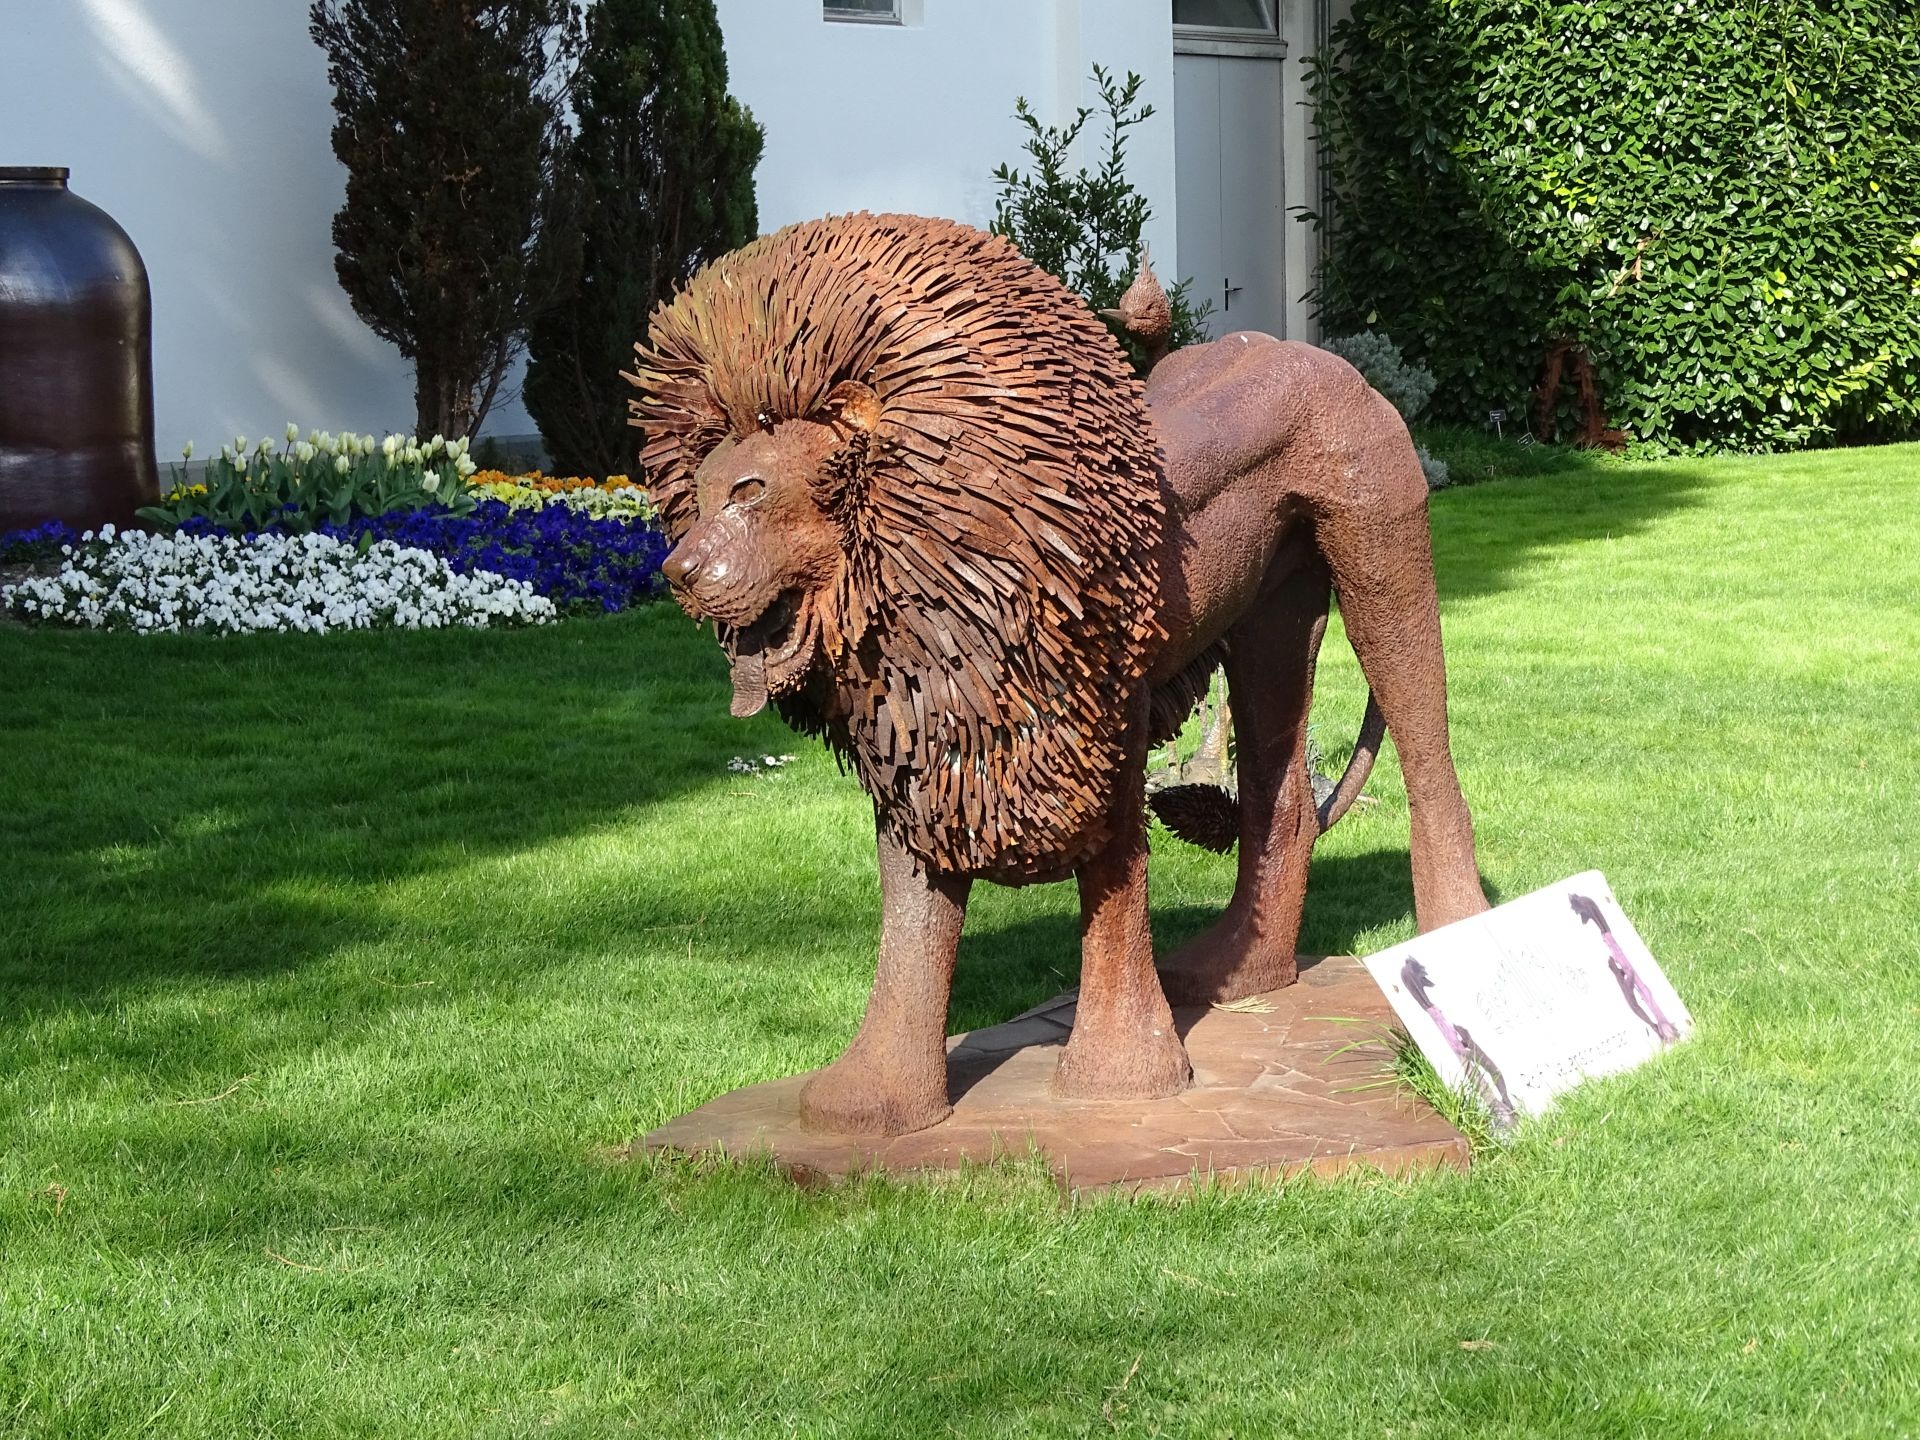
grass, lawn, statue, asia, garden, lion, sculpture, art, leu, aslan